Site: brandenburg
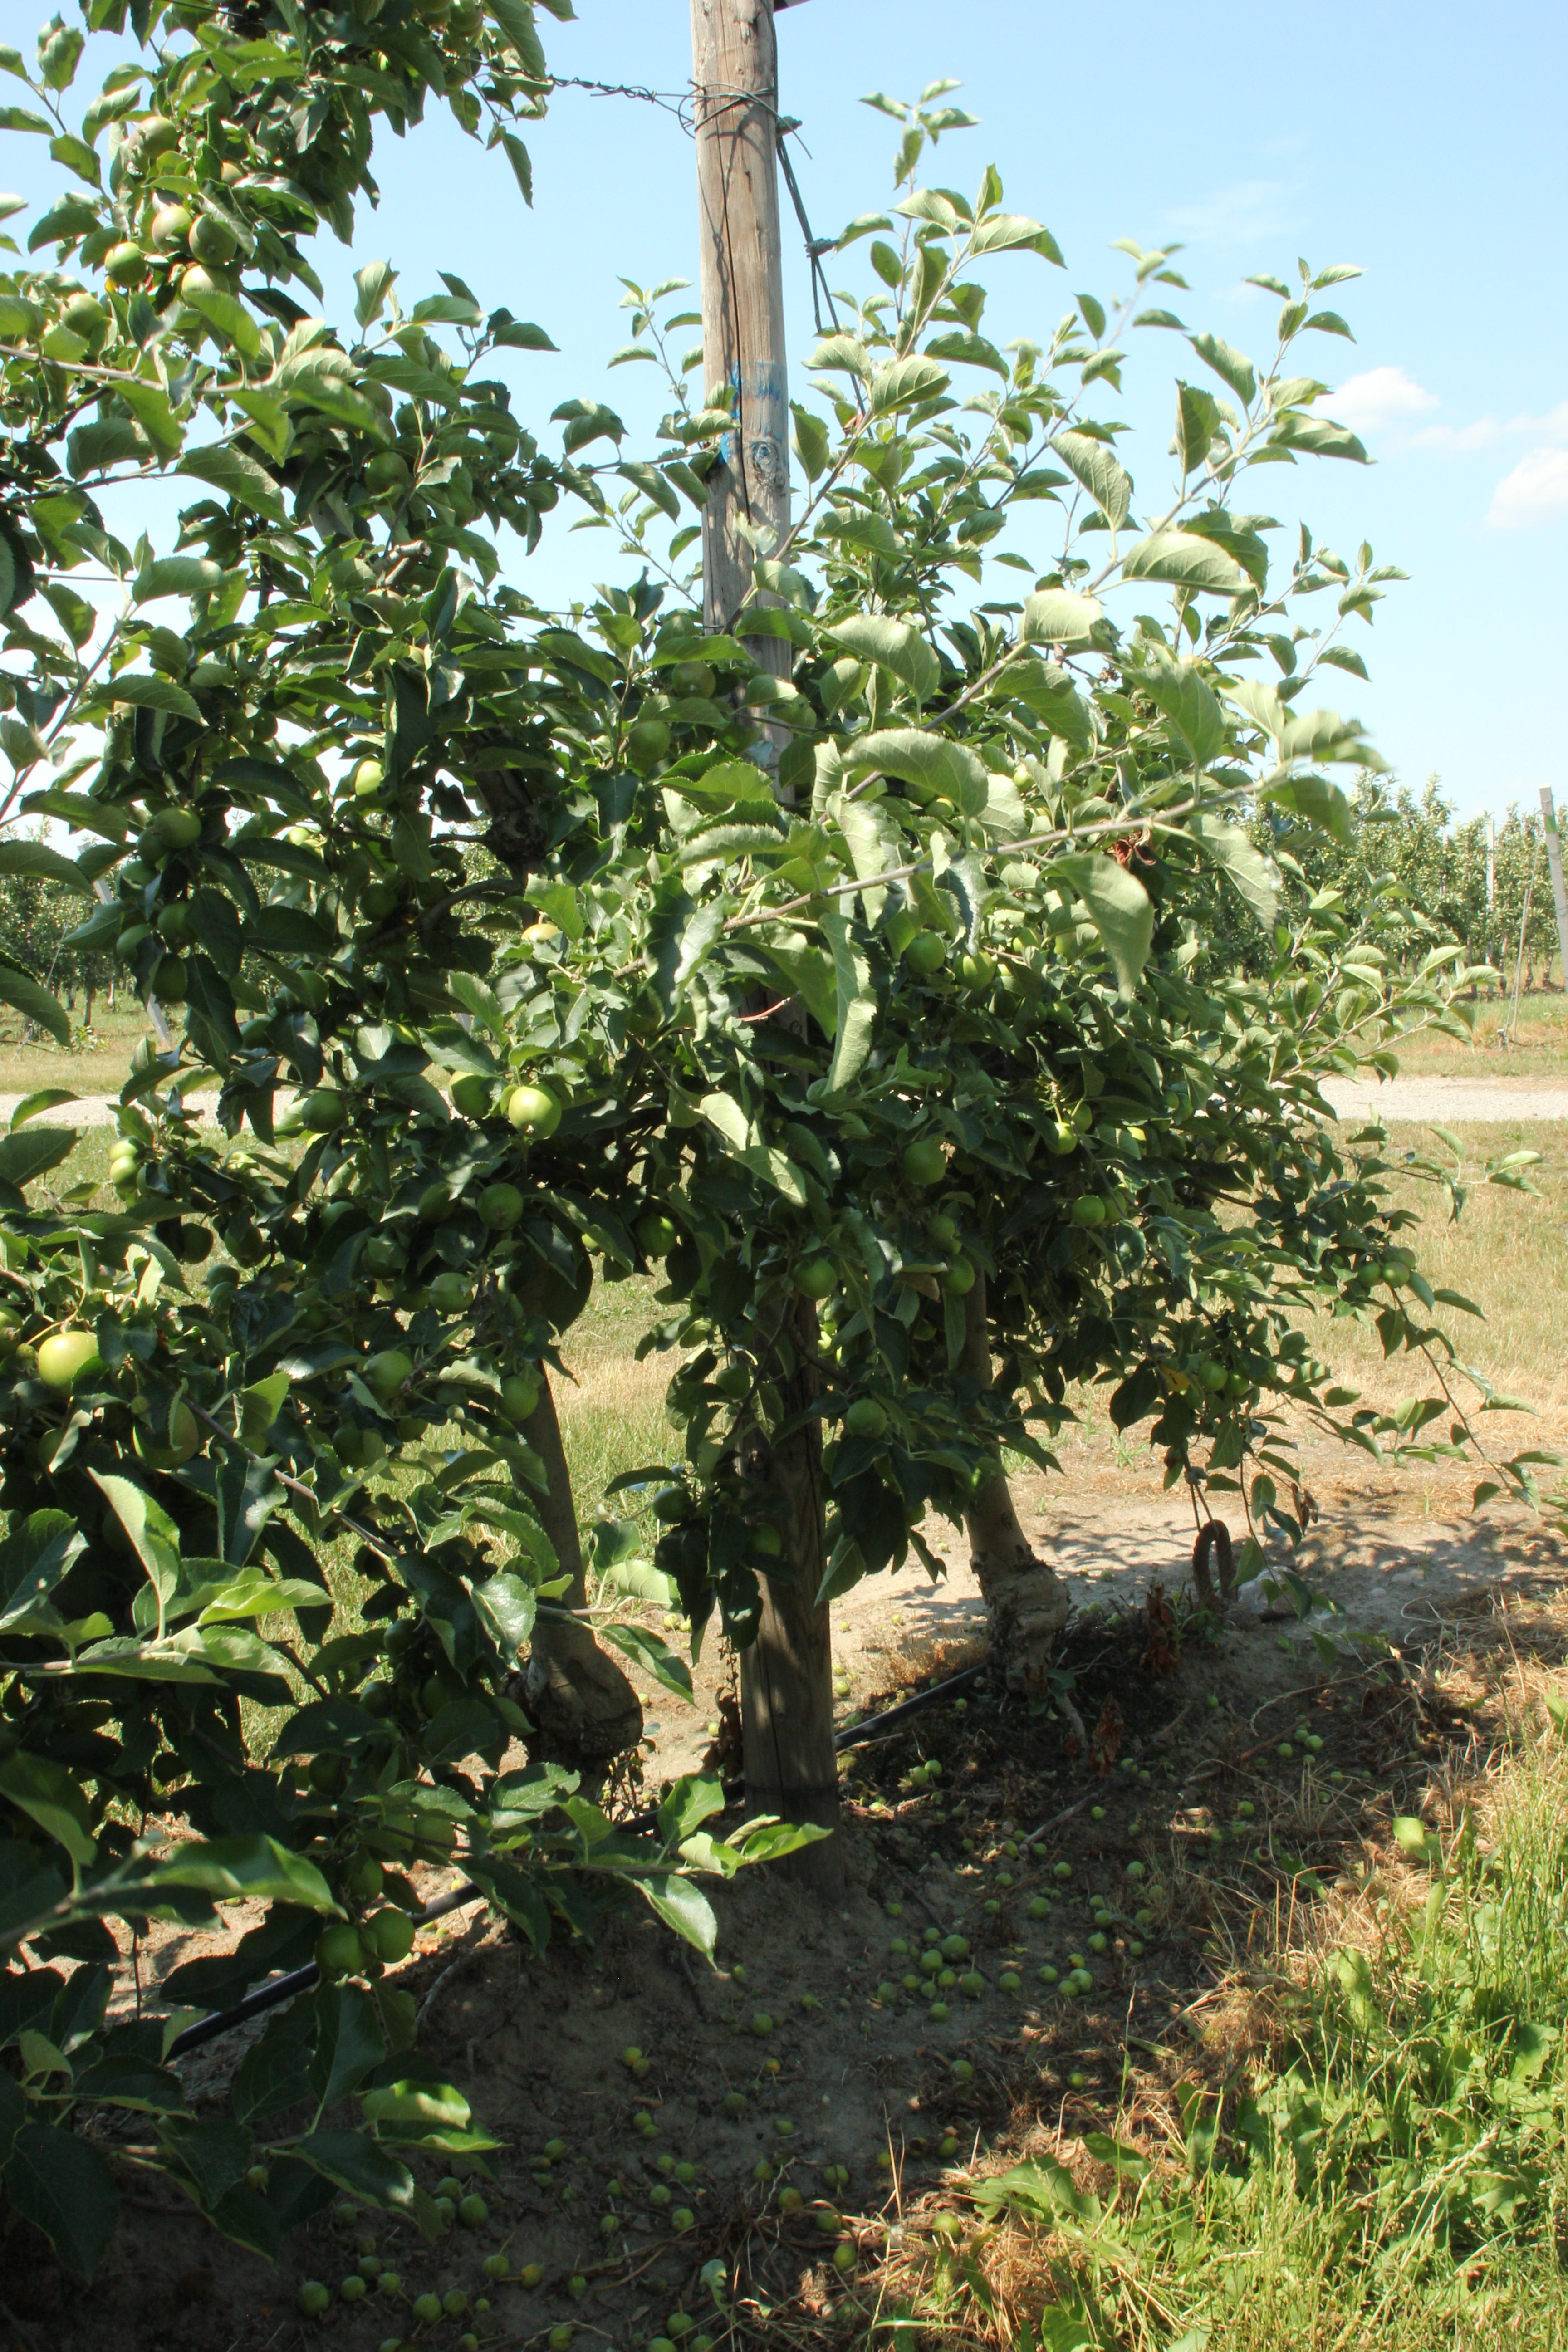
Growth stage (BBCH 74): Development of fruit